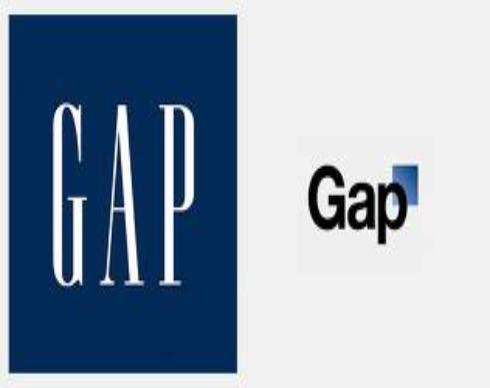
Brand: Gap
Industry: Clothes